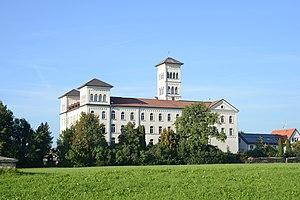
Hörbranz est une commune autrichienne du district de Brégence dans le Vorarlberg.